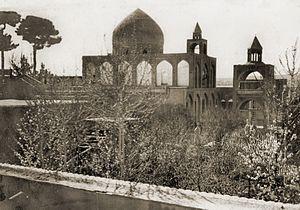
Ispahan (Iran)